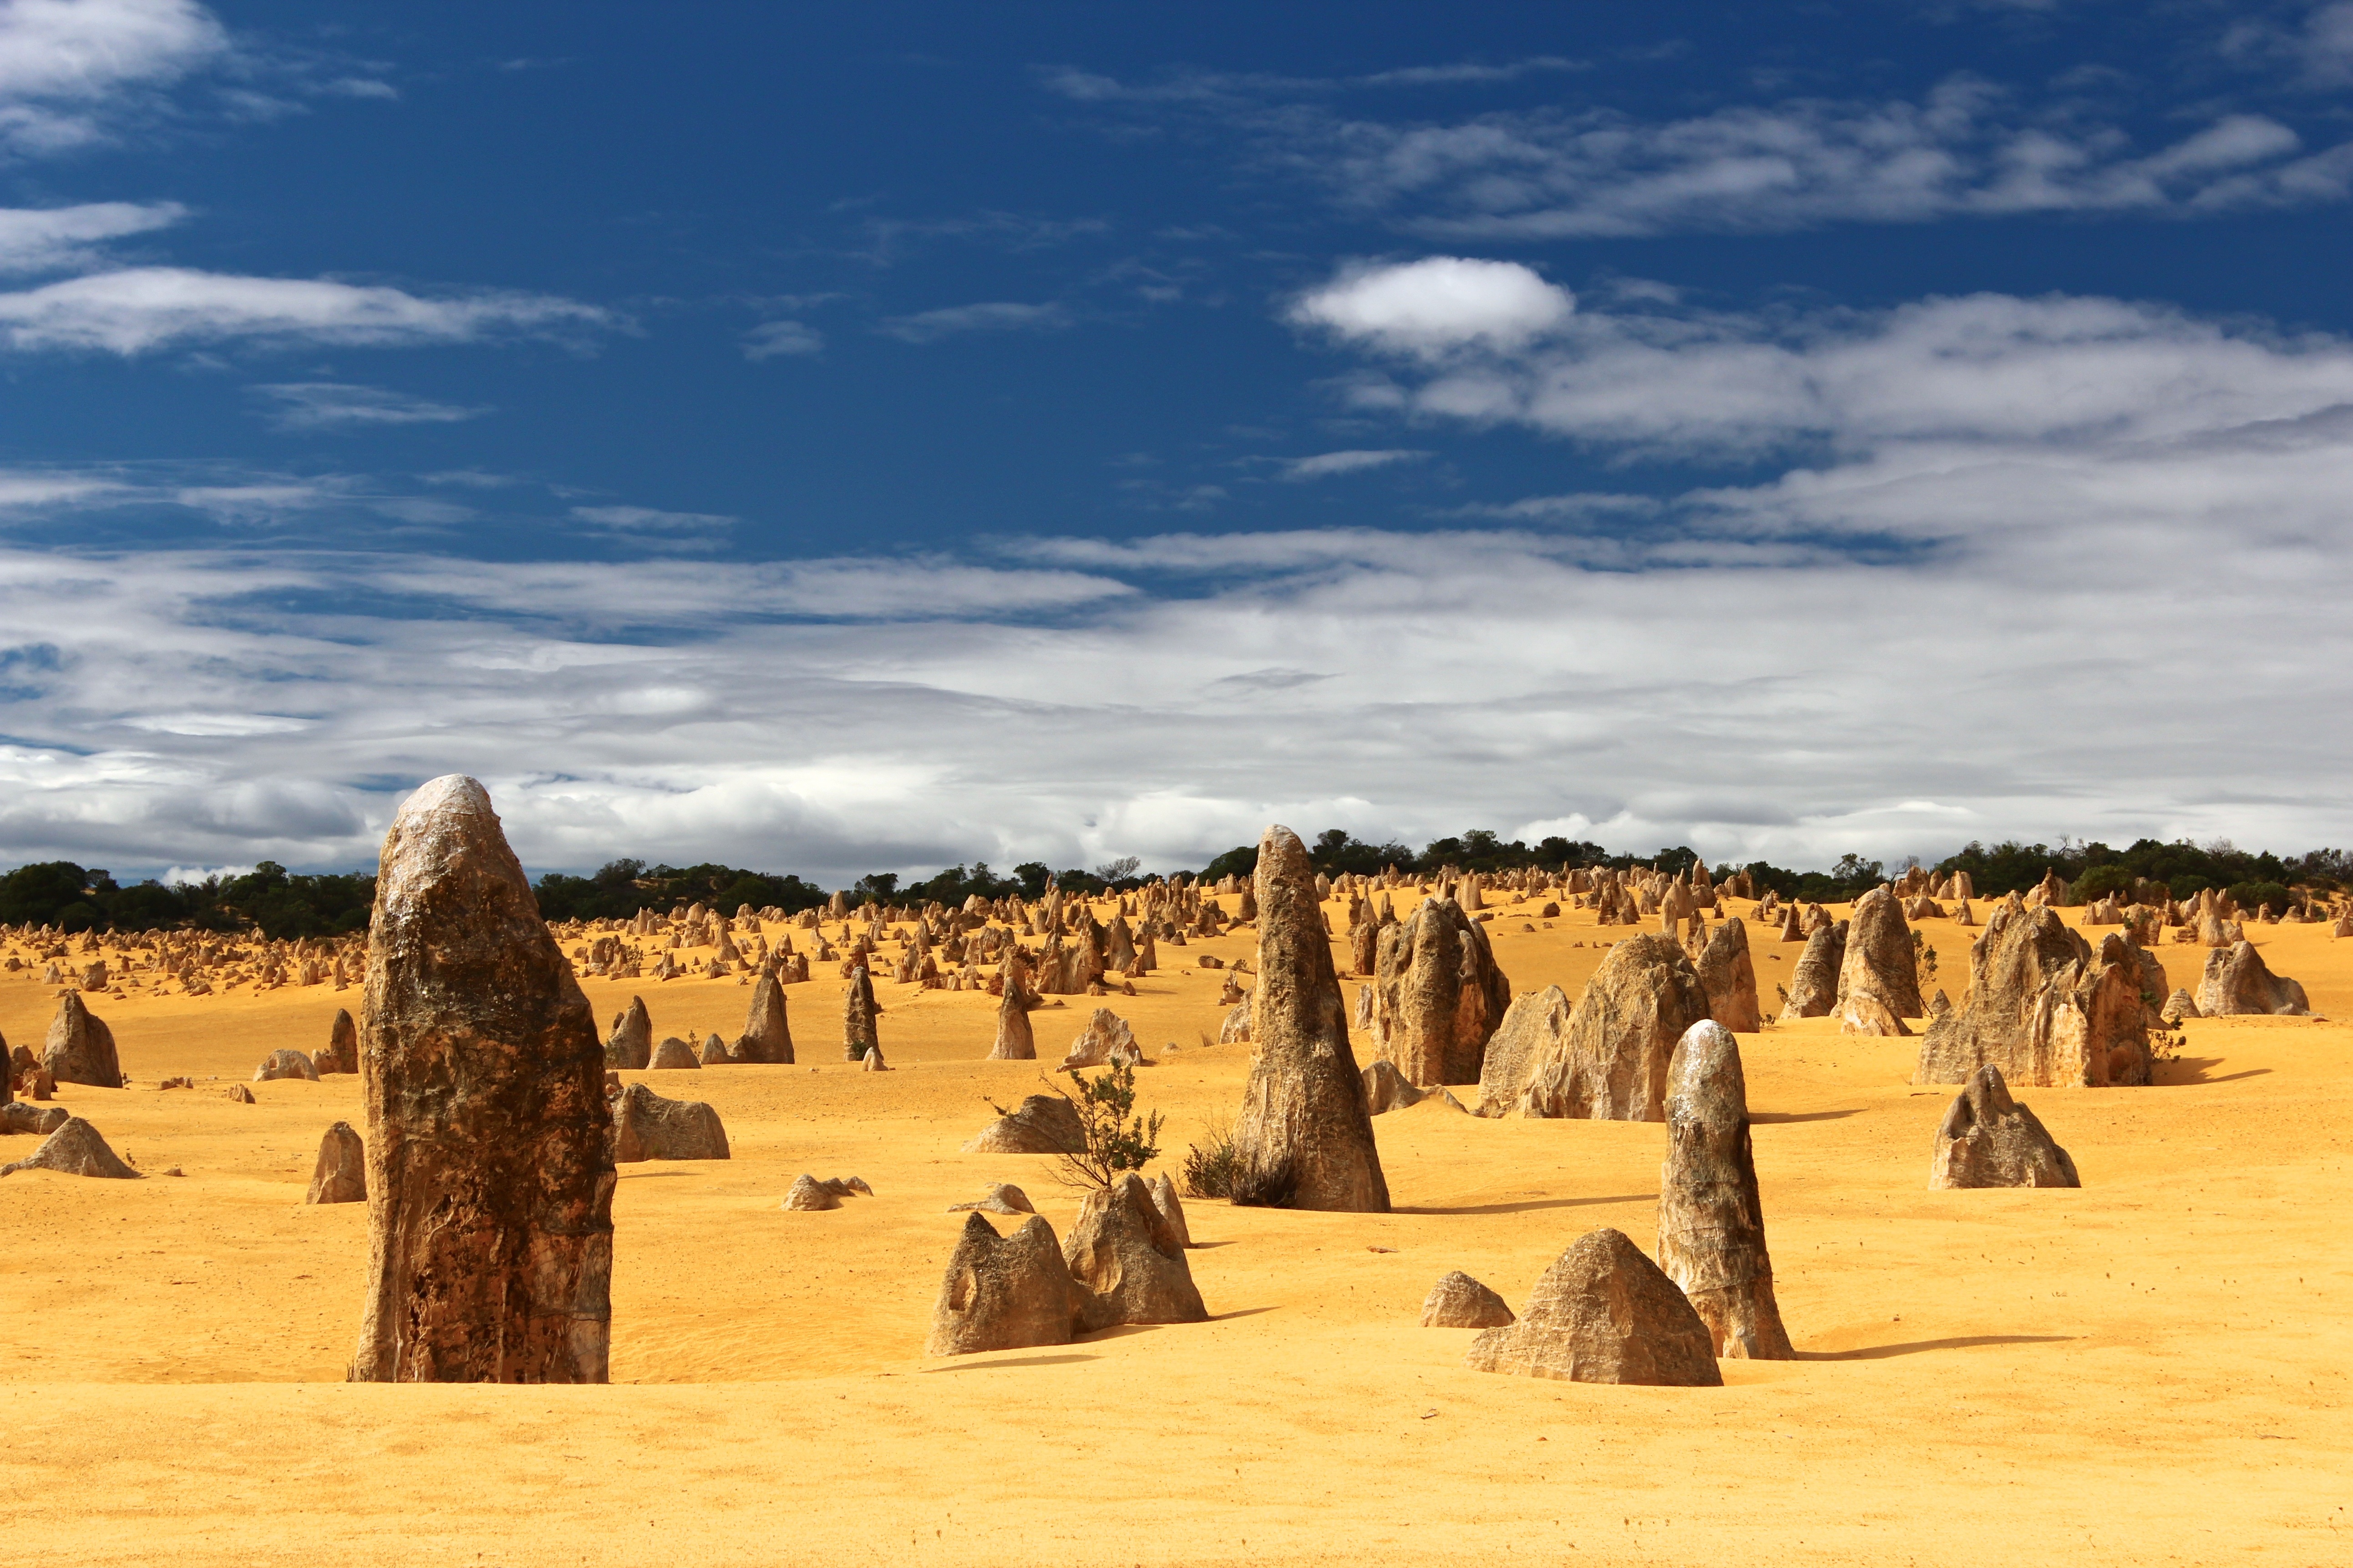
habitat, natural environment, geographical feature, landform, ecosystem, desert, aeolian landform, landscape, sahara, sand, wadi, plateau, erg